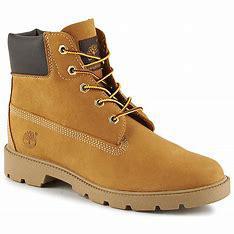
Brand: Timberland
Model: 6